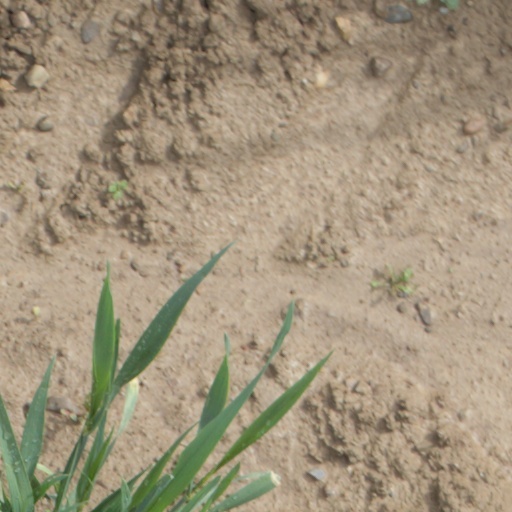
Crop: wheat